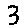
Label: 3